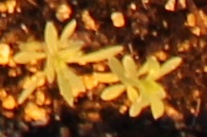
Label: Kochia